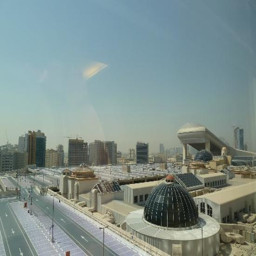
view out the back from our room